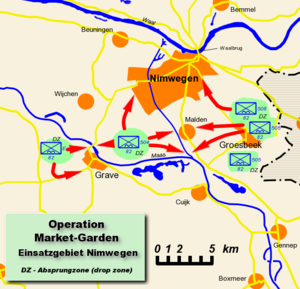
L'opération Market Garden est une opération militaire alliée essentiellement aéroportée de la Seconde Guerre mondiale qui se déroula en septembre 1944. Il s'agissait d'une tentative principalement menée par les armées britanniques de prendre des ponts franchissant les principaux fleuves des Pays-Bas occupés par les Allemands. Le succès aurait permis aux Alliés de contourner la ligne Siegfried et d'accéder à l'un des principaux centres industriels du IIIᵉ Reich, la Ruhr, et donc de terminer plus rapidement la guerre.